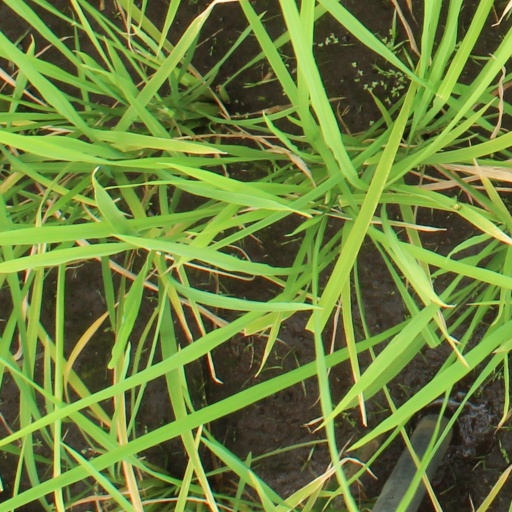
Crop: rice